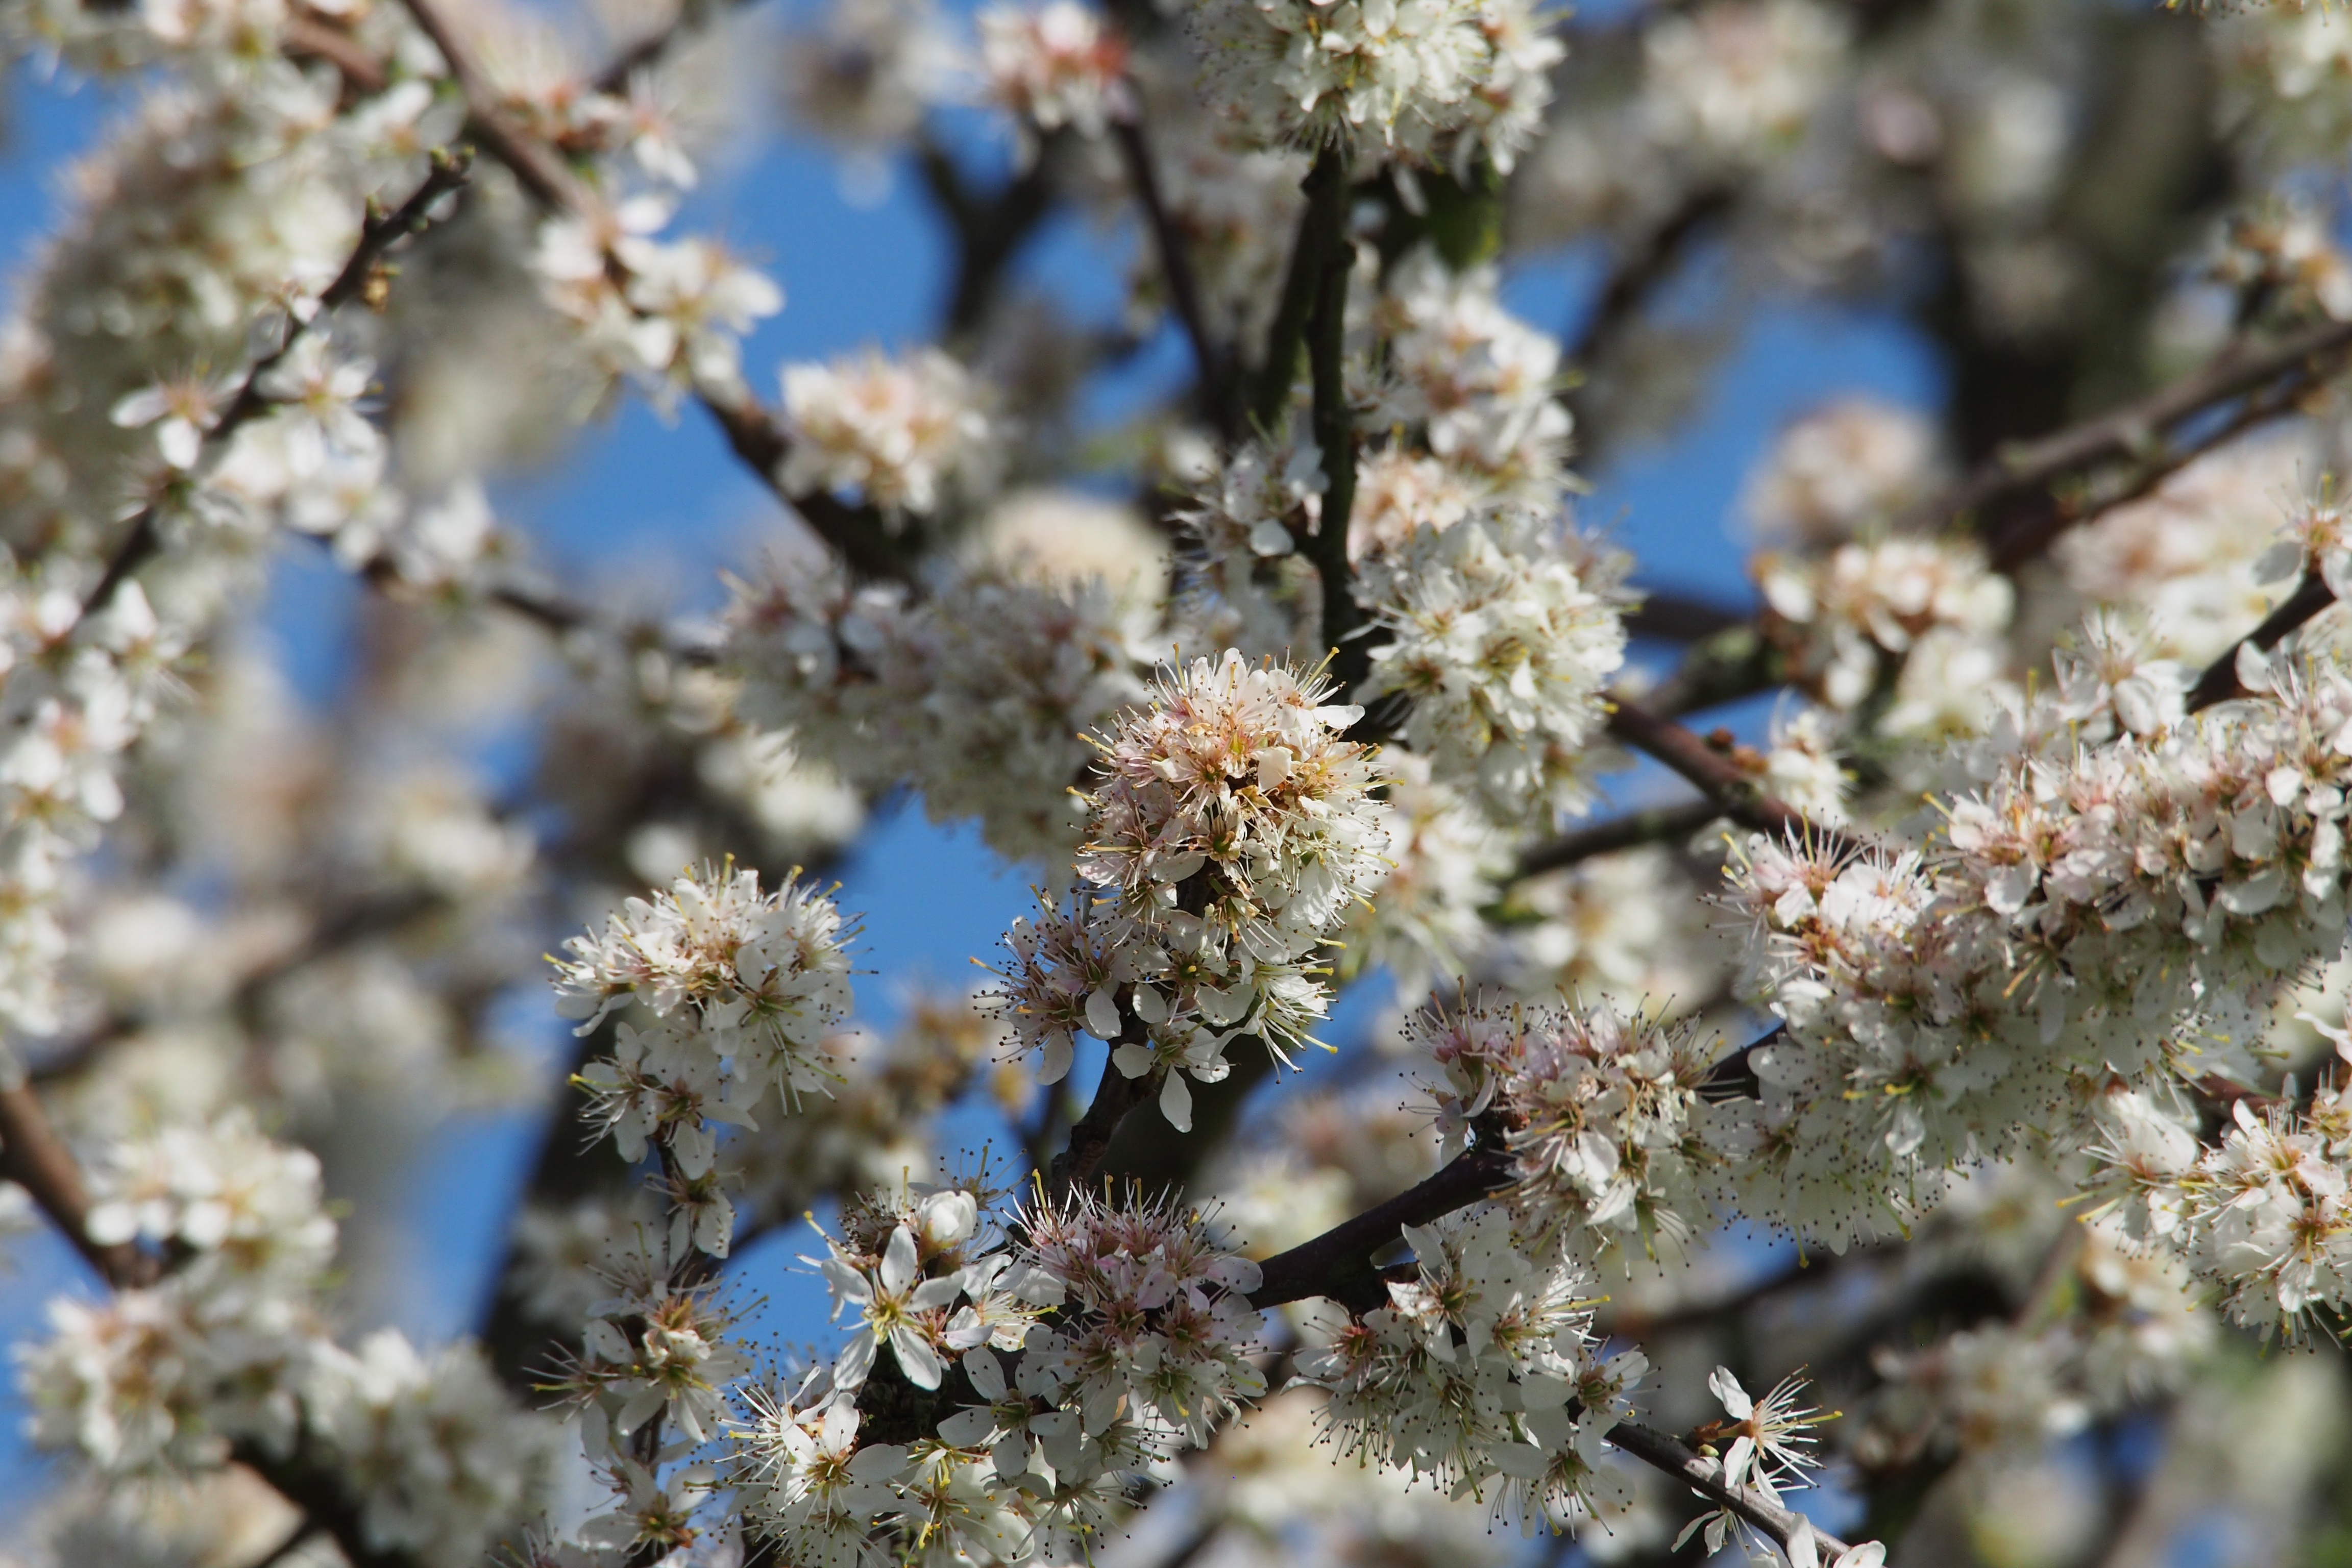
tree, nature, branch, blossom, winter, plant, white, berry, flower, frost, food, spring, produce, botany, flora, season, close up, shrub, macro photography, prunus spinosa, woody plant